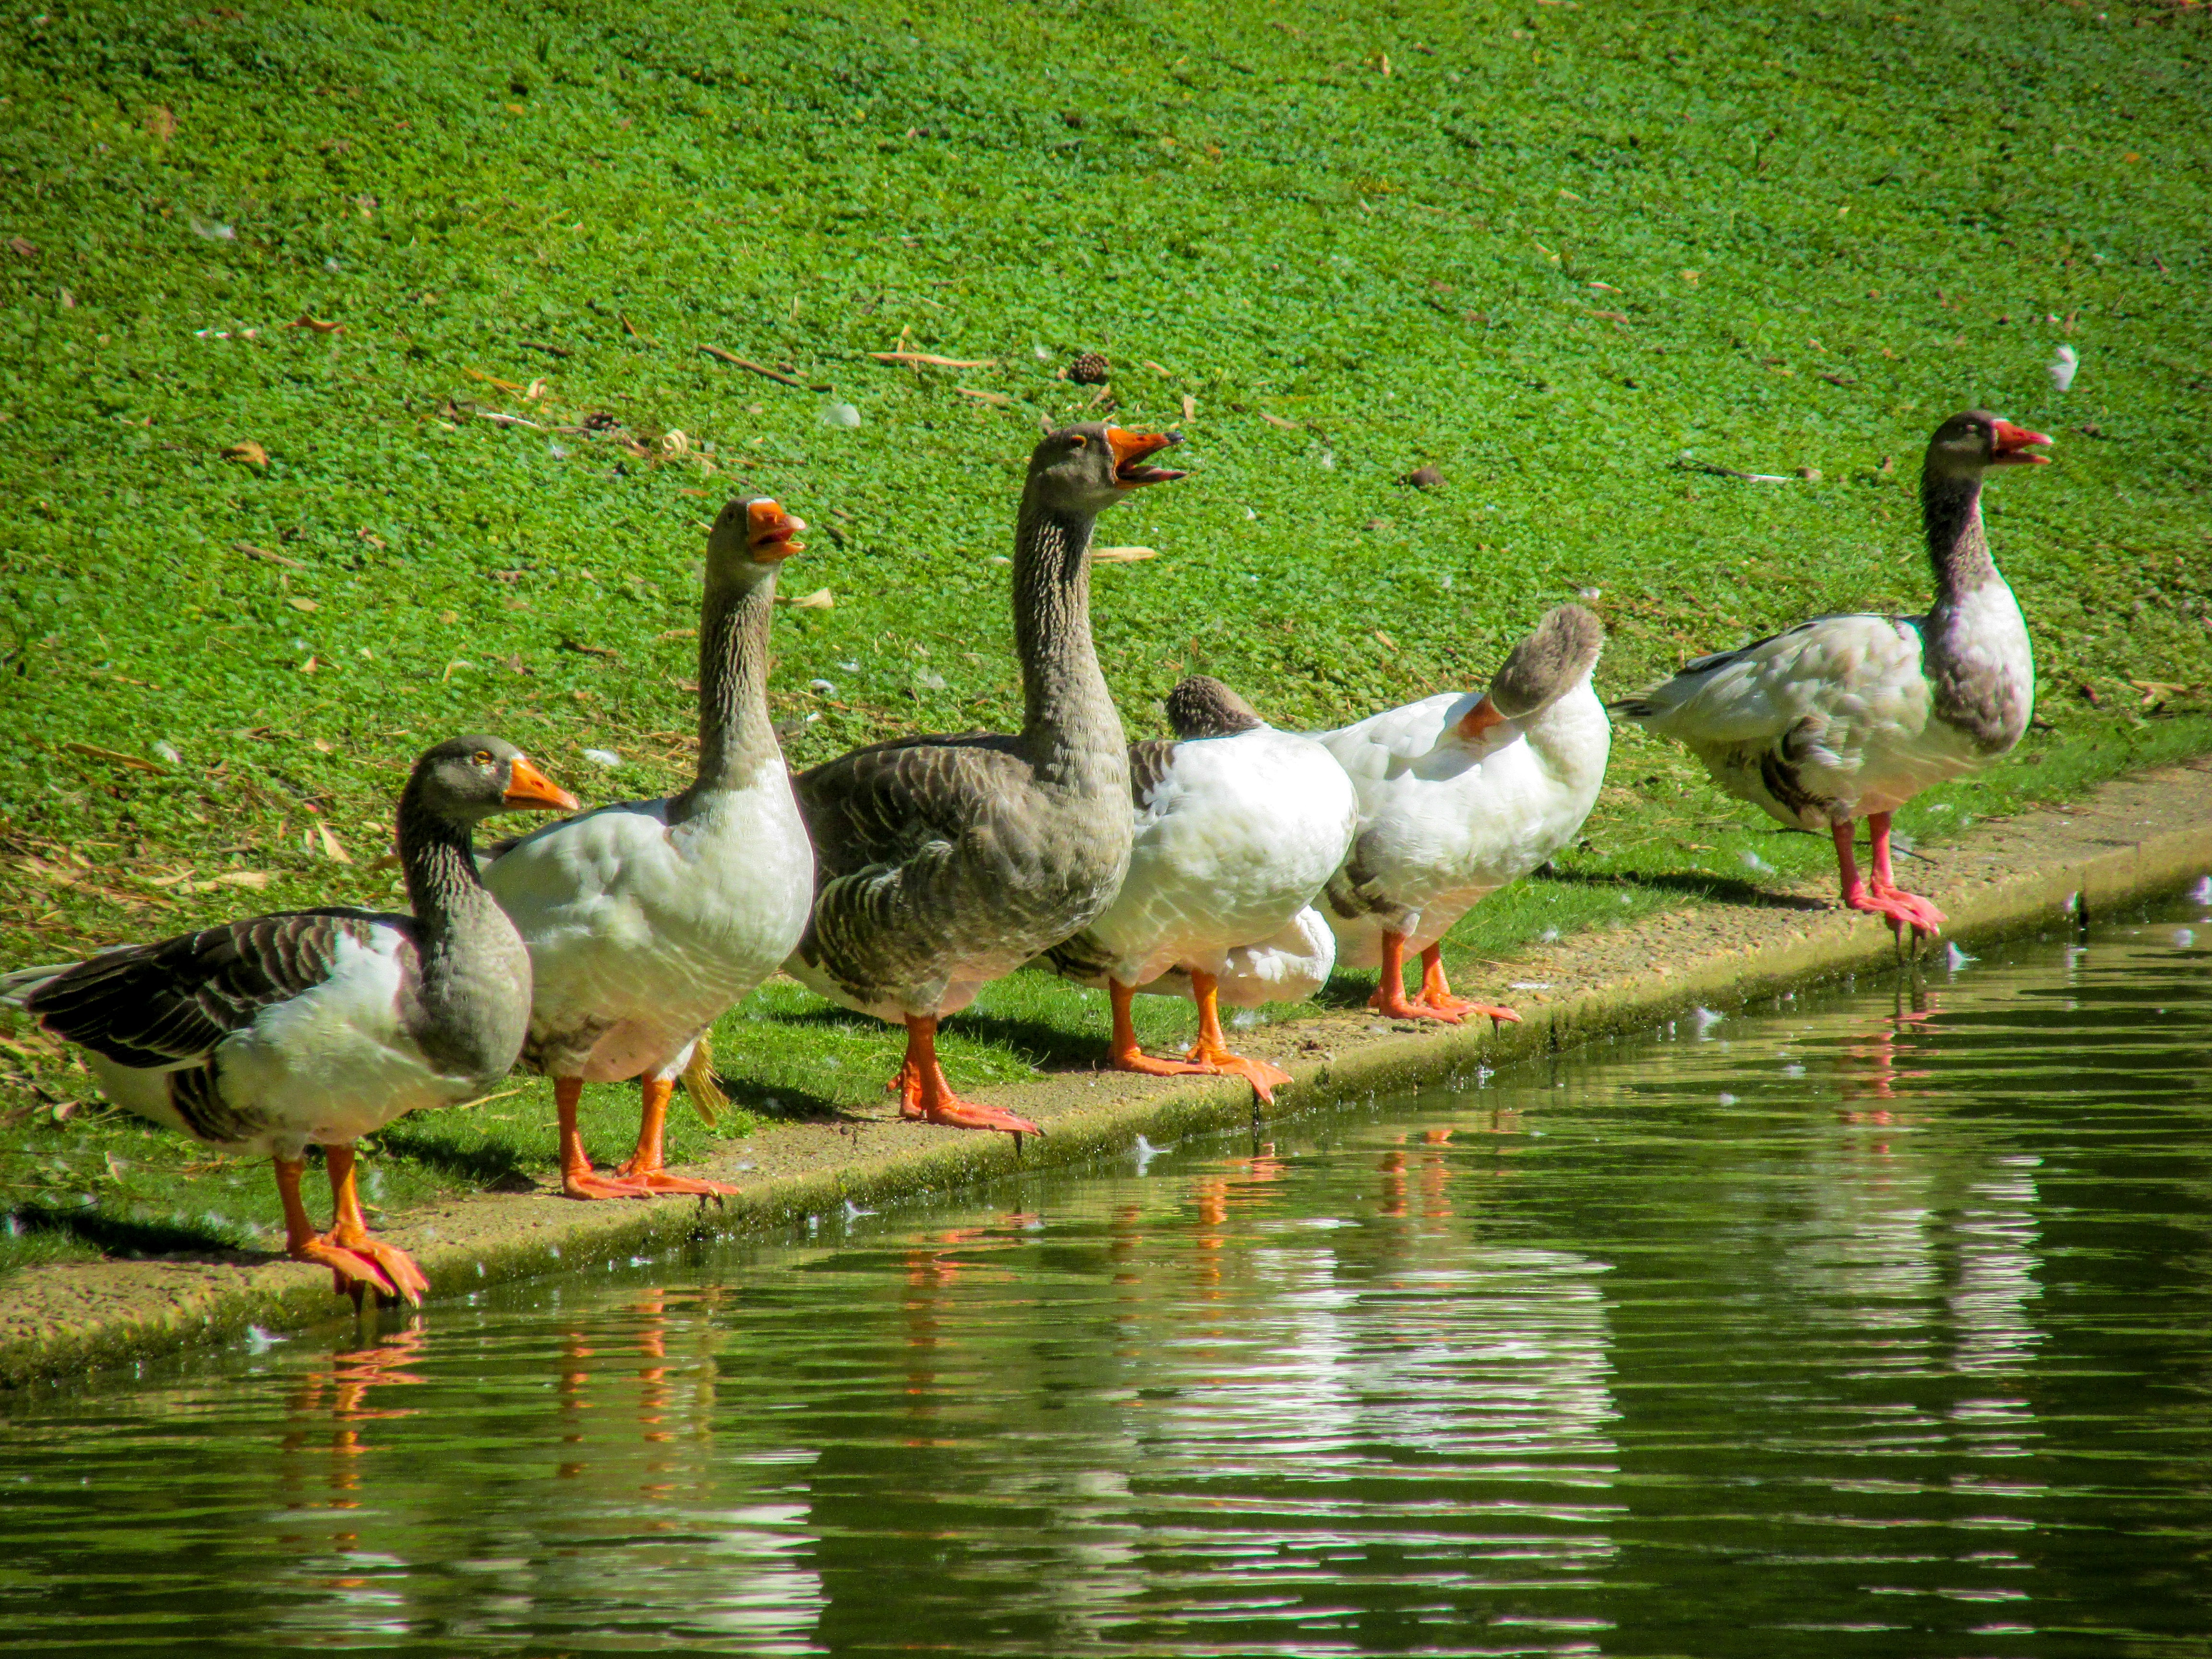
nature, bird, animal, wildlife, zoo, beak, fauna, birds, duck, animals, goose, vertebrate, waterfowl, water bird, ducks geese and swans